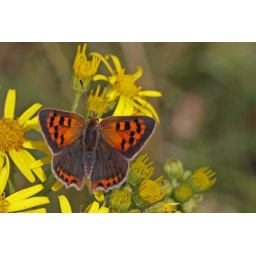
A rather small butterfly which complimented the yellow flowers upon which it was feeding.